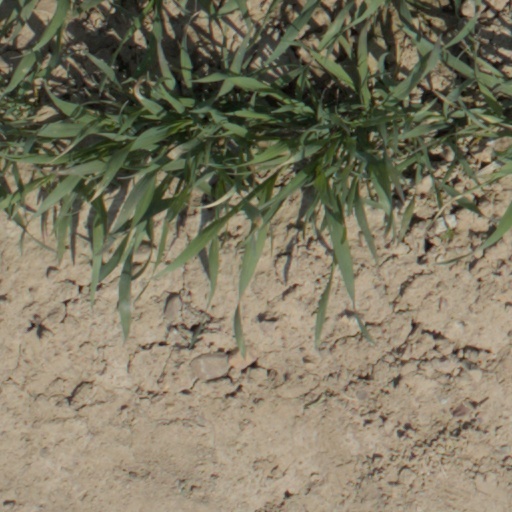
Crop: wheat